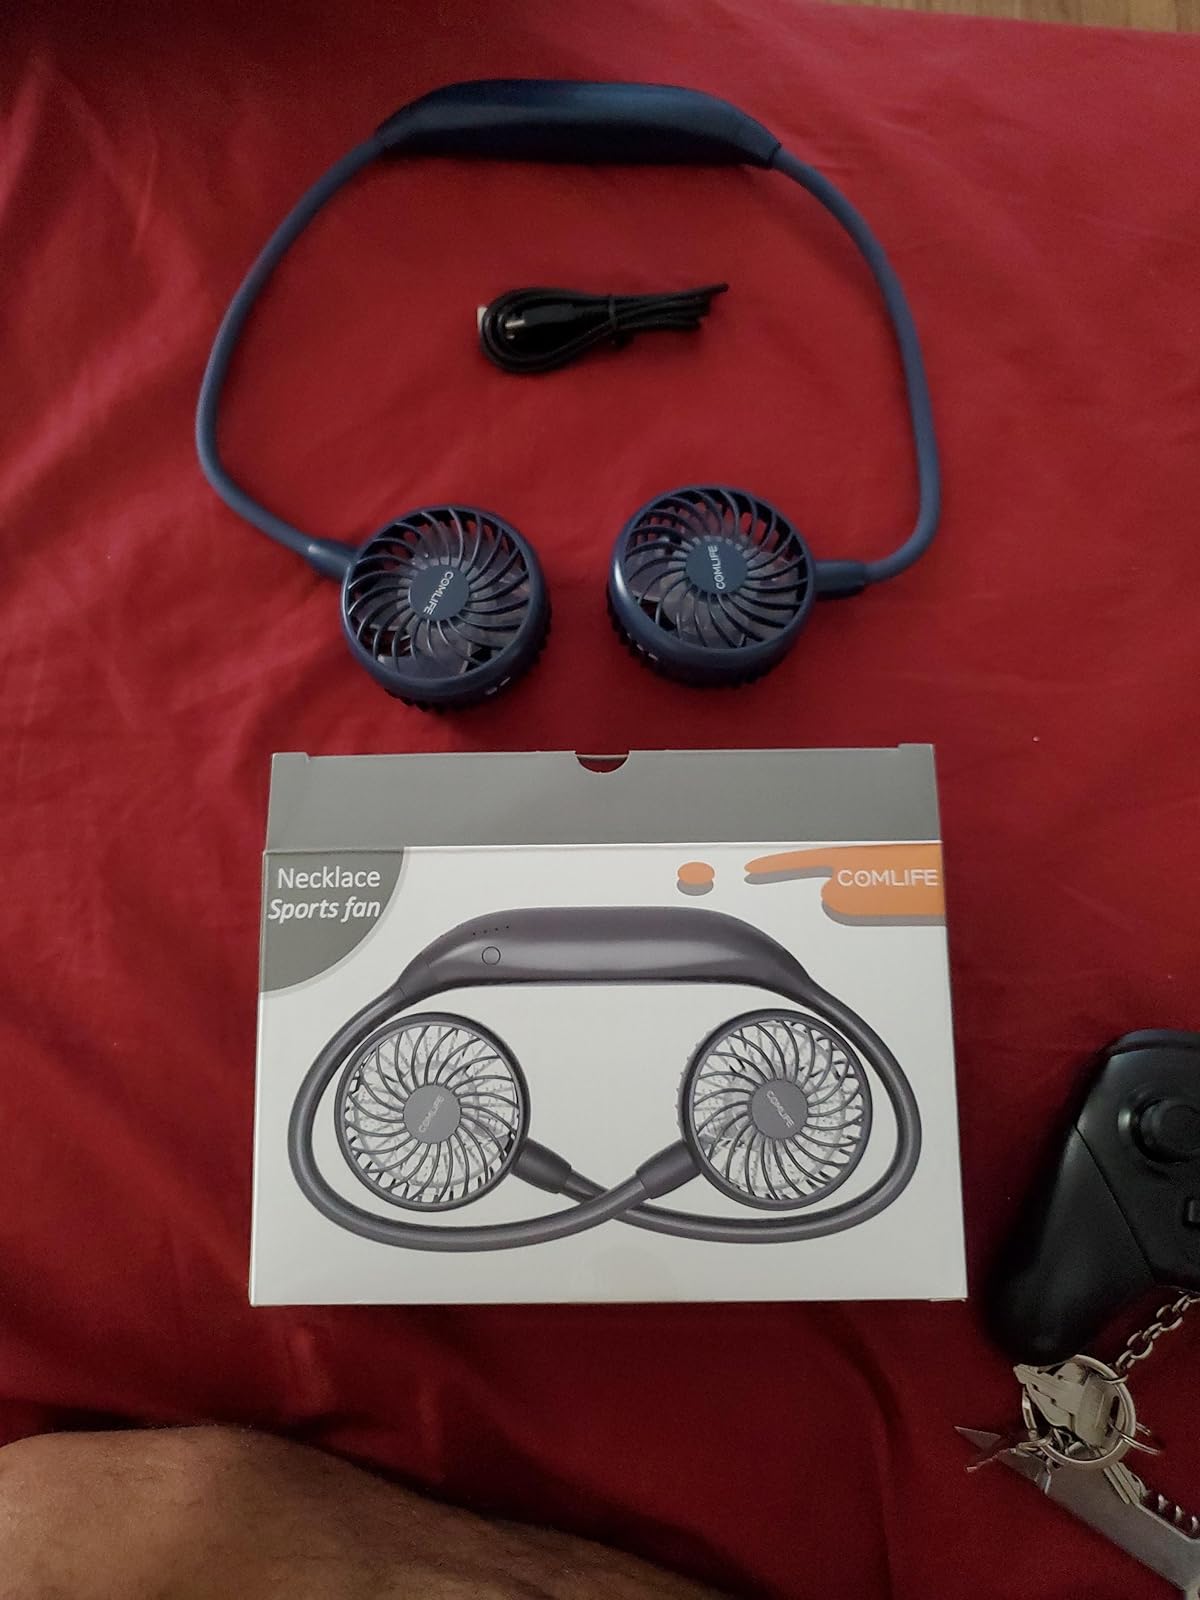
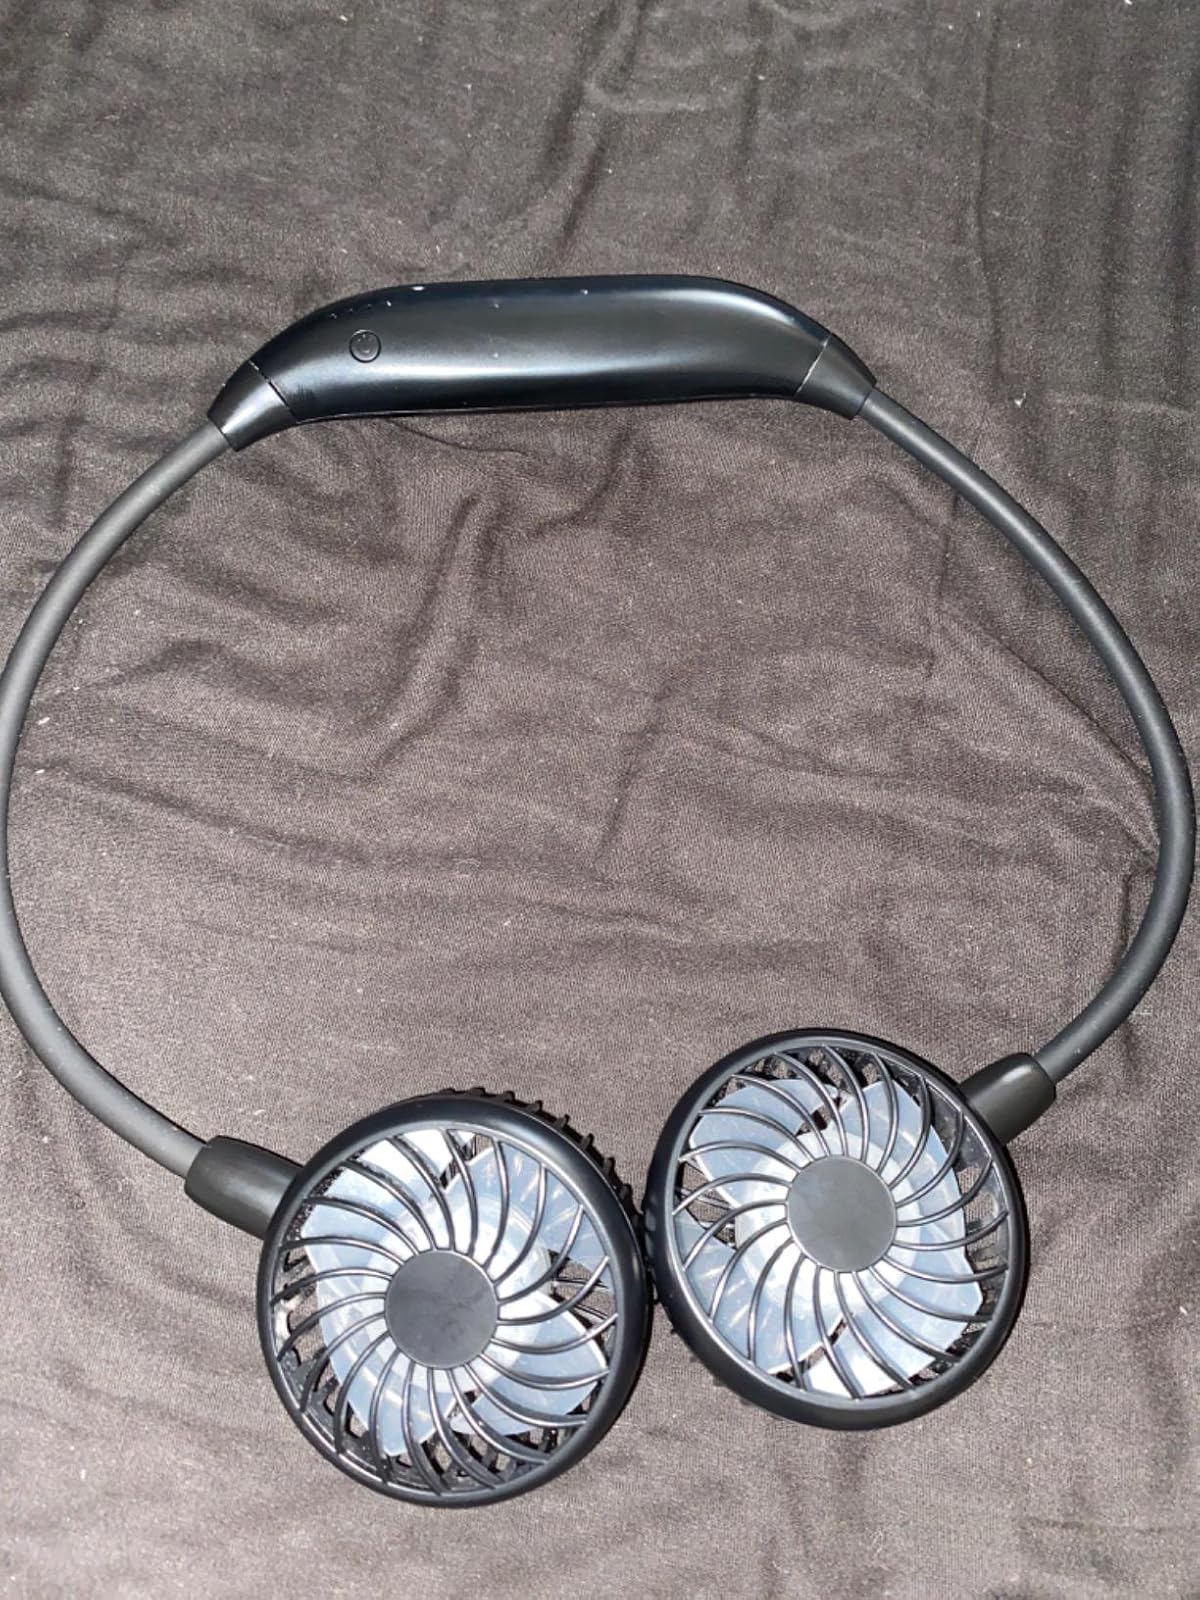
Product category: fan
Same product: no